The Banquet of the Officers of the St George Militia Company in 1616

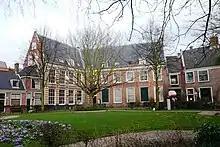
View of the main buildings of the St. Jorisdoelen; on the left is the north building from 1592, and on the right is the old gate in Lieven de Key style seen from the back

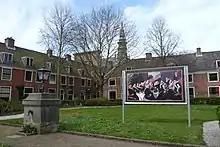
A reproduction of this schutterstuk in the garden of the old "St. Joris Doelen", today the Proveniershuis, Haarlem. The church tower in the distance is the Nieuwe Kerk, Haarlem.

The painting may have been painted on location, as Frans Hals lived in the Peuzelaarsteeg very close to the St. George militia headquarters (St. Jorisdoelen) who commissioned the painting, and managing a canvas of this size would have been a problem in Hals' studio. As an official art restorer employed by the city council, Hals had probably also already worked on paintings there. The premises had previously been the location of the women's convent called the "St. Michielsklooster" and after the old hall was refurbished in 1577 to house the St. Joris militia, a new hall in renaissance style was built at the north end in 1592. The paintings by Hals and Cornelis van Haarlem hung in the renaissance building at the corner of the Grote Houtstraat. Today a restaurant, the windows overlook the garden of the Proveniershuis, but in the 17th century this was an area used for target practice.